FNMTV

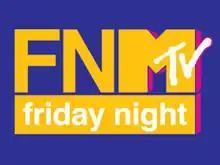

FNMTV (officially Feedback New MTV; informally Friday Night MTV) is a music video program on MTV focused on premiering new music videos and airing viewers' instantaneous feedback from its website. F N was branded to stand for "Friday Night" to signify when the premiere block airs.